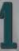
Number: 1